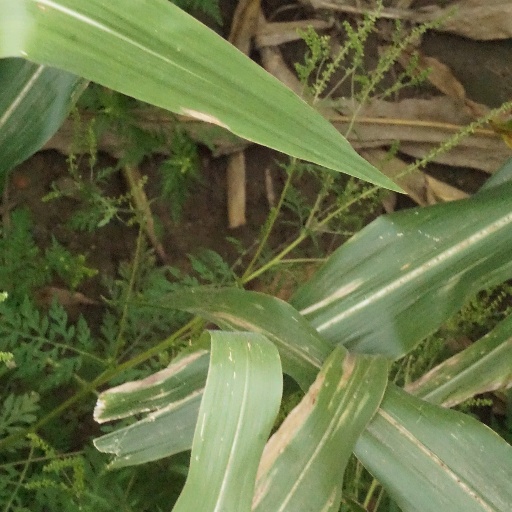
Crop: maize; corn